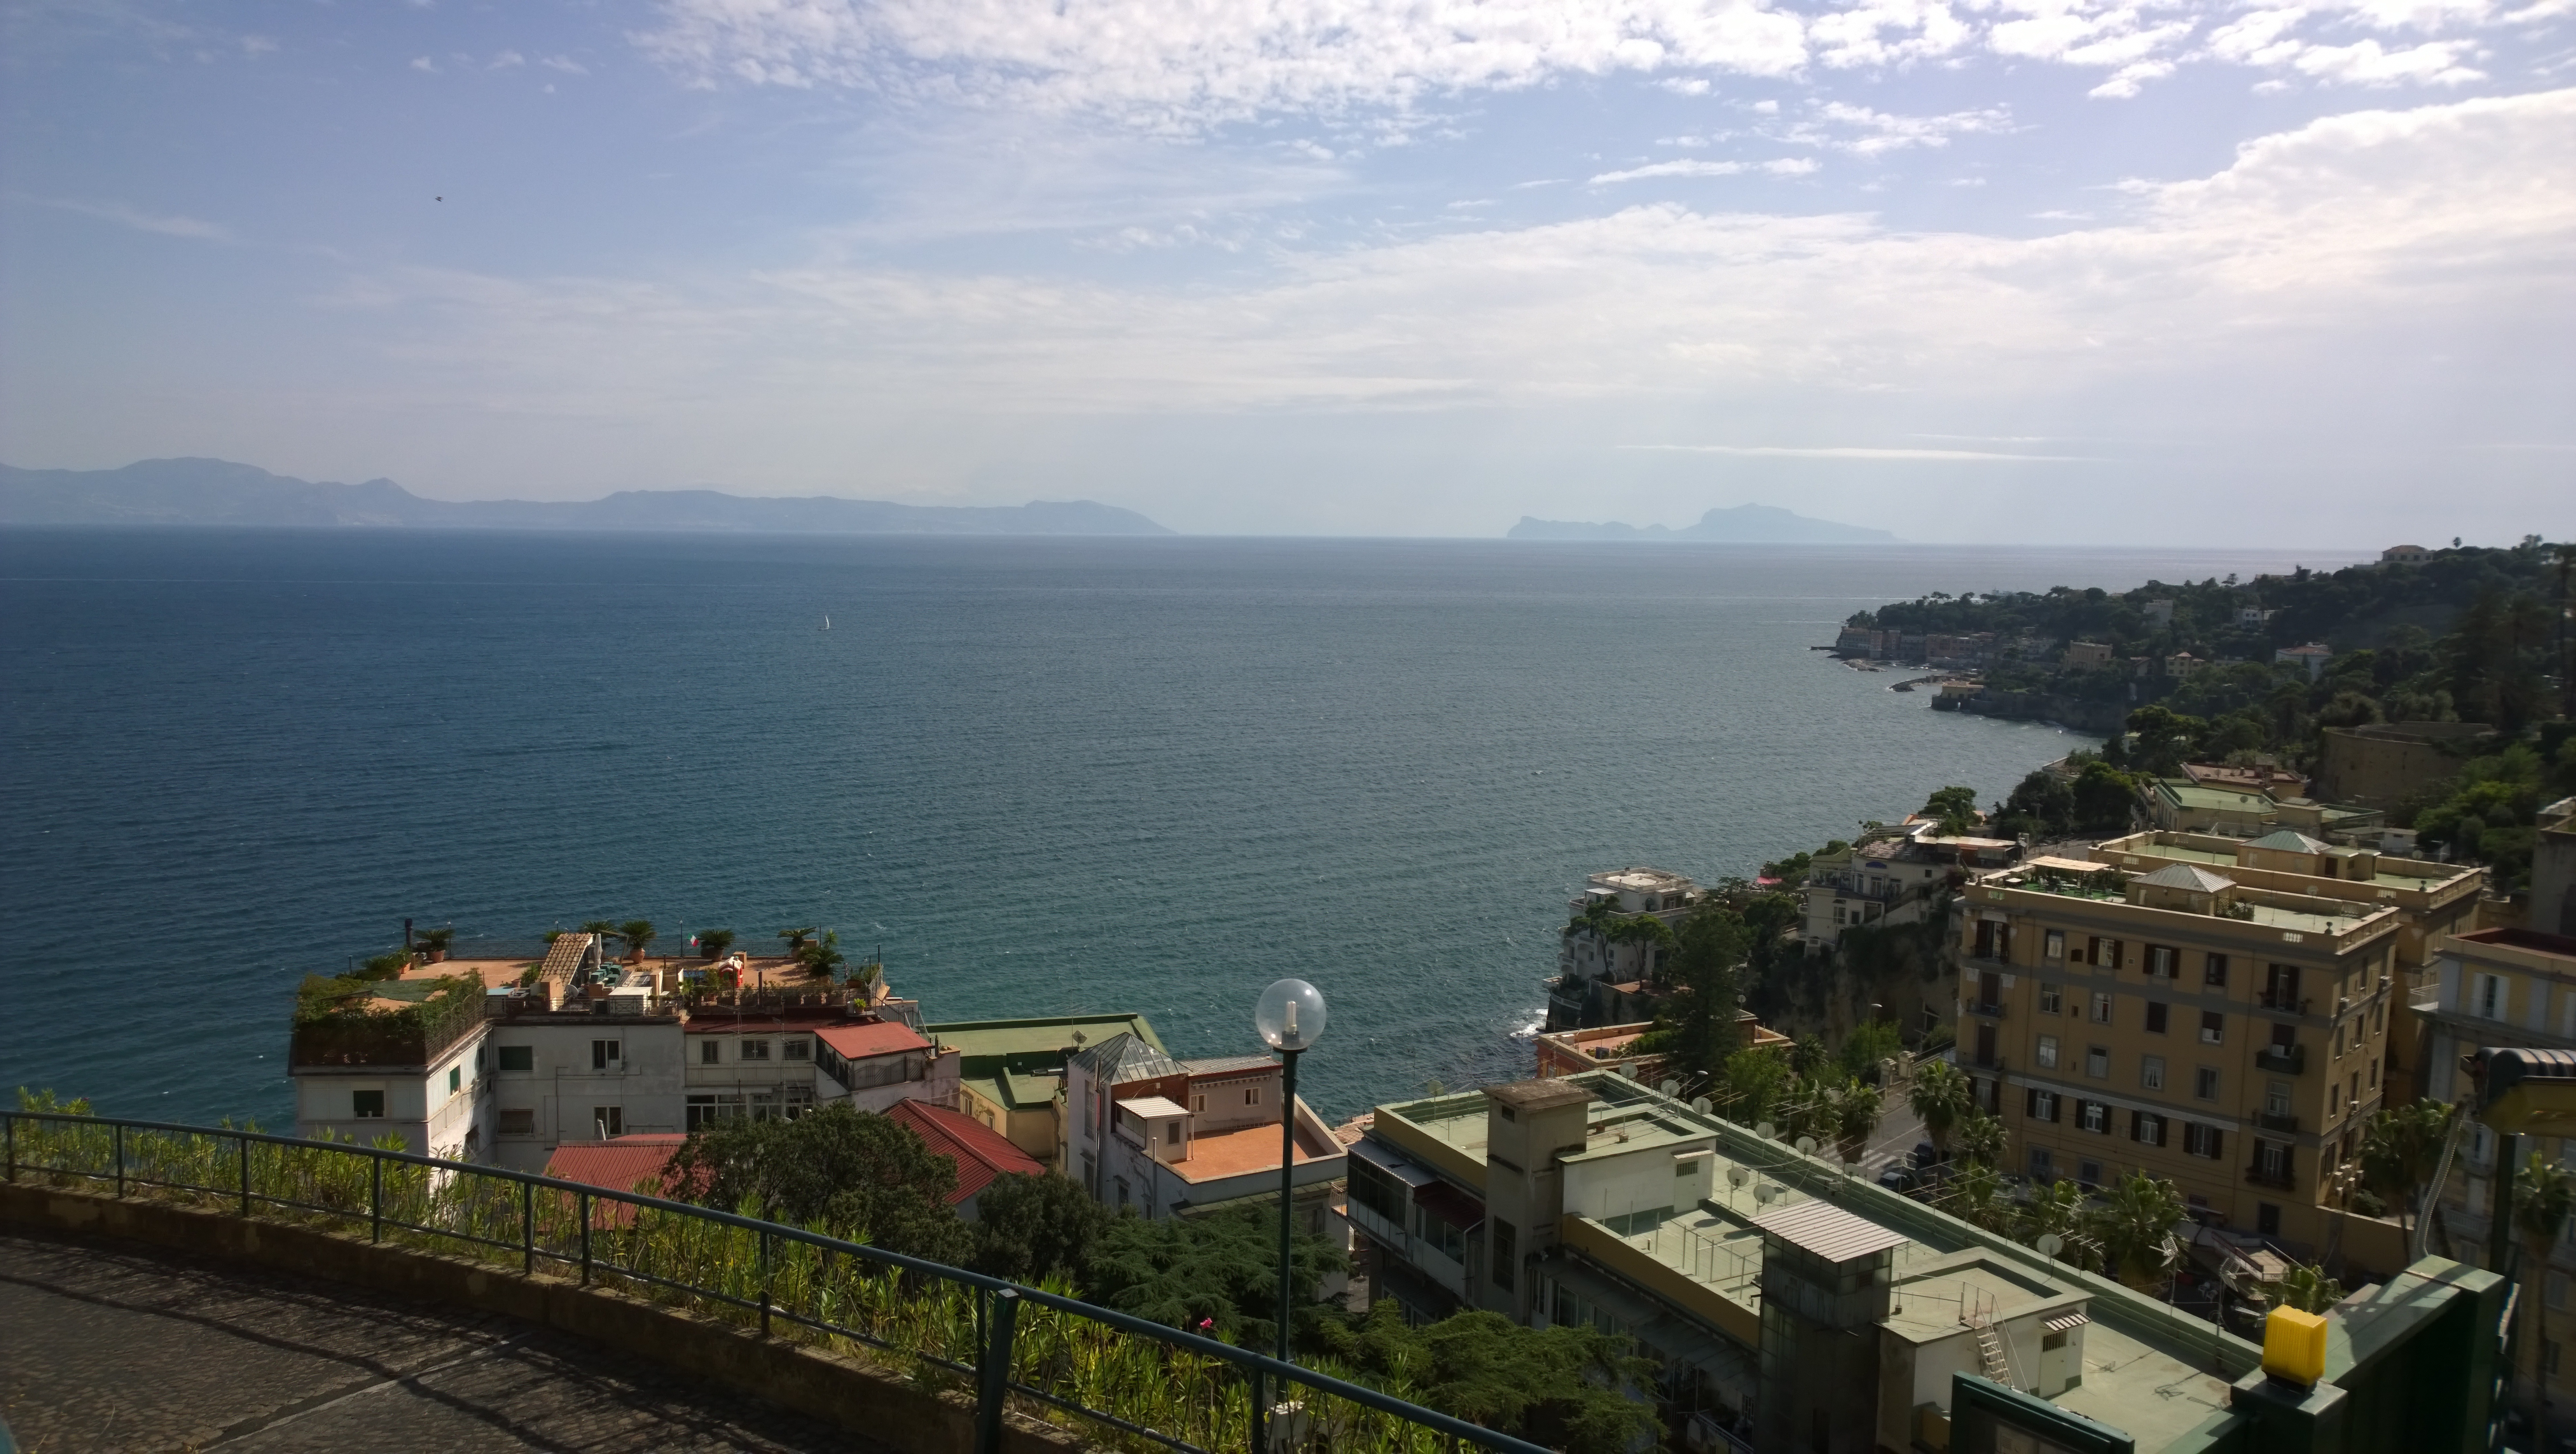
sea, coast, town, vacation, cliff, bay, terrain, cape